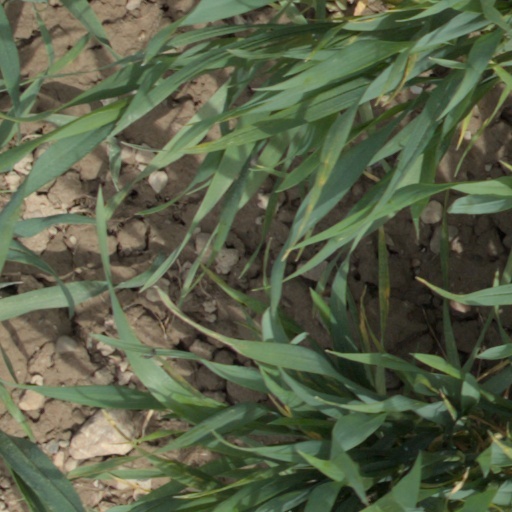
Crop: wheat